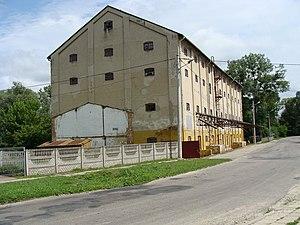
Tarnogóra est un village polonais de la gmina d'Izbica dans le powiat de Krasnystaw de la voïvodie de Lublin dans l'est de la Pologne.